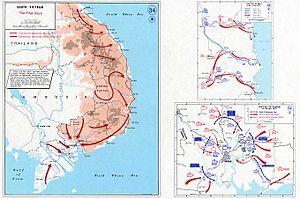
La chute de Saïgon est la prise de la ville de Saïgon, future Hô-Chi-Minh-Ville et alors capitale de la République du Viêt Nam, par l'armée populaire vietnamienne le 30 avril 1975. Cet événement marque la fin de la guerre du Viêt Nam et le début d'une période de transition menant à la réunification officielle du Viêt Nam sous le régime communiste.